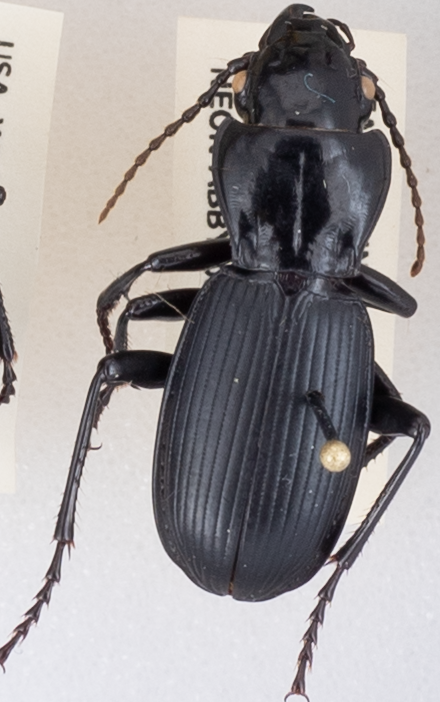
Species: Pterostichus lama
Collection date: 2019-05-28
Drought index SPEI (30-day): -1.28
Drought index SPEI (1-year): -2.09
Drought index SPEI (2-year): -2.09